Norwalk Green Historic District

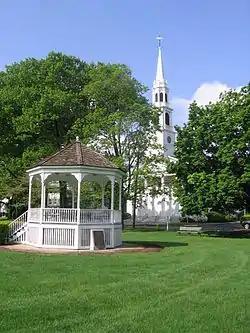
The gazebo and the First Congregational Church, May 10, 2012

The Norwalk Green Historic District is a historic district in the Central Norwalk section of Norwalk, Connecticut. The district is centered on the Norwalk Green, a common area until 1851 that is now a park owned by Norwalk's First Taxing District. It includes St. Paul's Episcopal Church and the First Congregational Church, both of which face the green. The district contains 54 contributing buildings, 3 contributing sites (the Green, Mill Hill Historic Park, and St. Paul's Place), and 1 other contributing object (World War I memorial on the Green), most of which were designed in the 18th and 19th centuries. The district is irregular in shape, drawn to include historic properties in the vicinity of the Norwalk Green, but to exclude non-historic properties.